Marius Sowislo

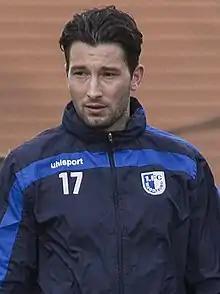
Sowislo in 2016

Marius Sowislo (born Mariusz Adrian Sowisło; 14 November 1982) is a Polish former professional footballer who played as a midfielder.